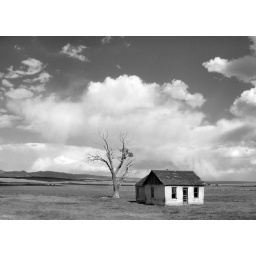
Cliche abandoned house with dead tree in the middle of nowhere.